Chinatown, Wisconsin

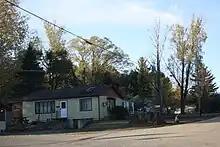
Housing in Chinatown

Chinatown is an unincorporated community in the town of Osceola, Fond du Lac County, Wisconsin, United States. Chinatown is located on the northeast shore of Long Lake near the Sheboygan County line. Despite its name, there is no Chinatown in this area.